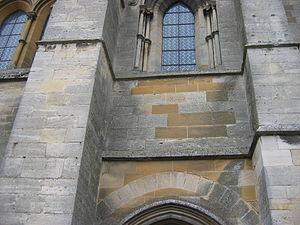
Differences de couleur entre les pierres (indice de la restauration) Abbatiale Mouzon Ardennes France
L'abbatiale Notre-Dame de Mouzon est l'ancienne église de l'abbaye de Mouzon, dans les Ardennes en France.